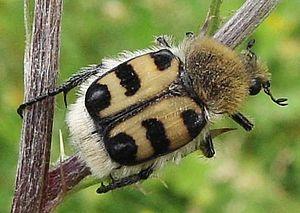
La trichie fasciée est une espèce d'insectes coléoptères de la famille des Scarabaeidae dont les couleurs et la pilosité rappellent celles d'un bourdon.